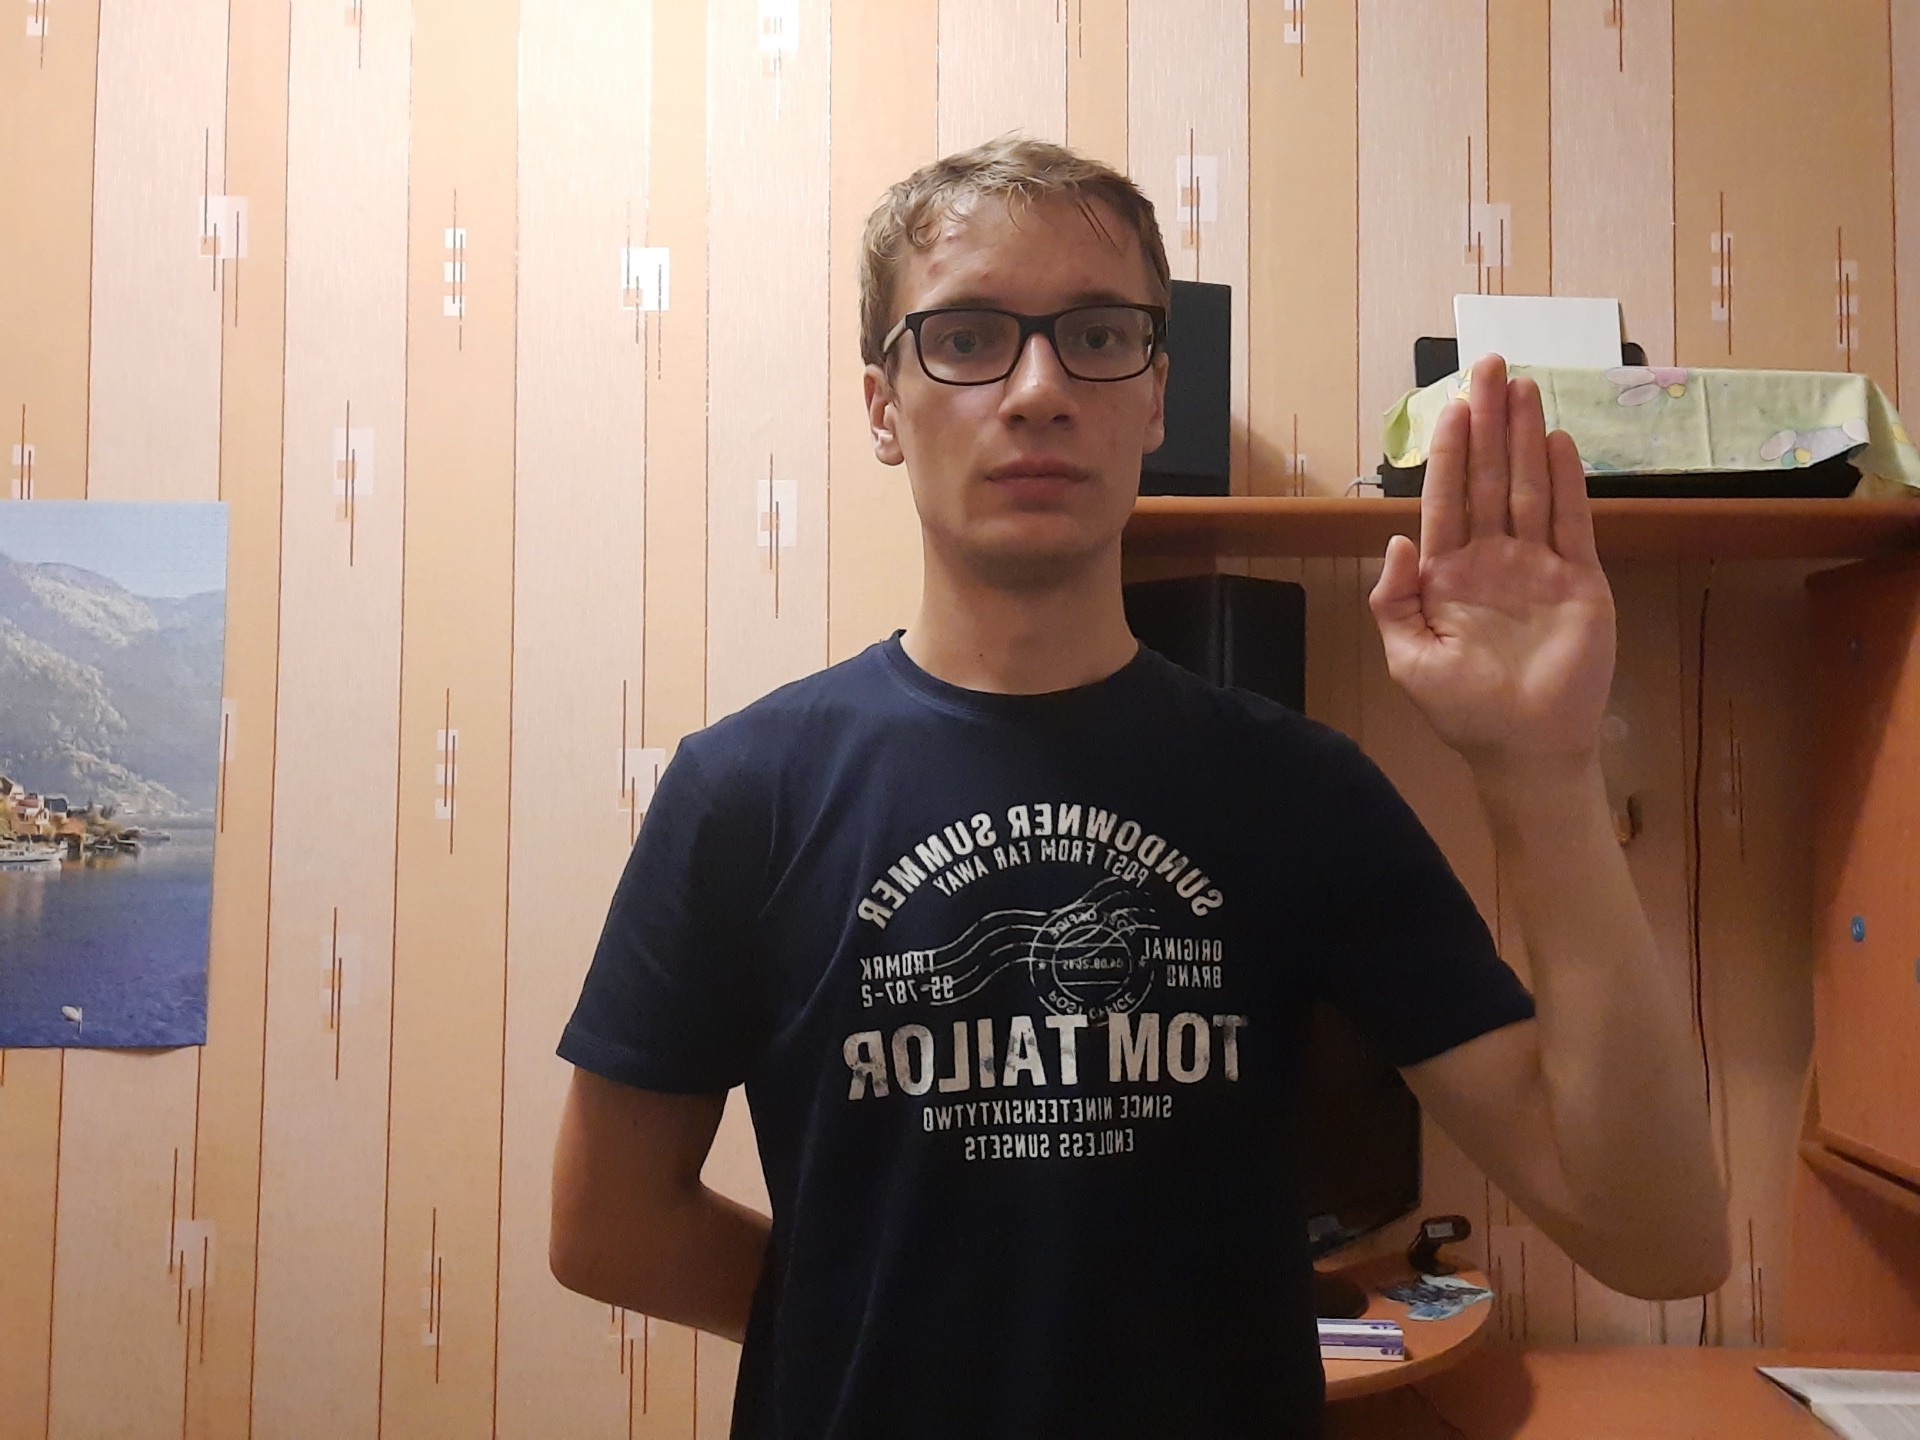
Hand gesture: stop